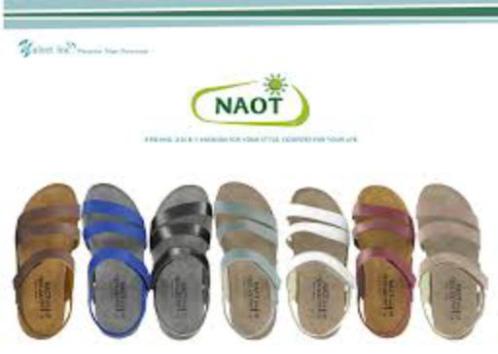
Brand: naot
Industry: Clothes